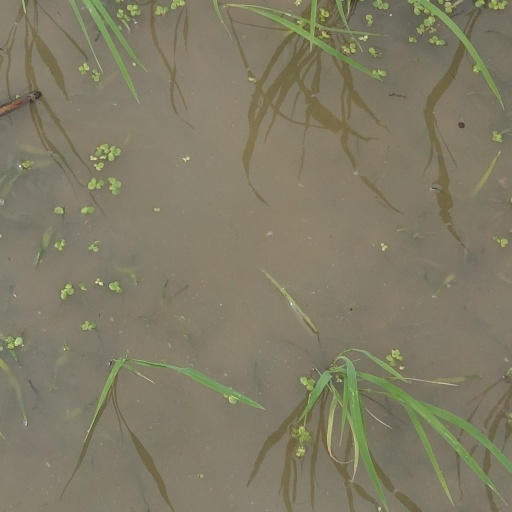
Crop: rice